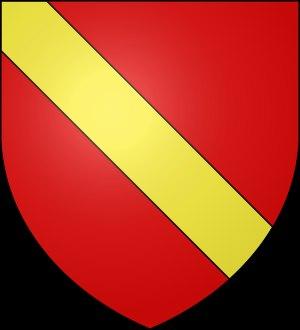
Prunay-le-Gillon est une commune française située dans le département d'Eure-et-Loir, en région Centre-Val de Loire.
Charnizay est une commune française du département d'Indre-et-Loire, en région Centre-Val de Loire.
Armand-François de Menou est un noble et militaire français né en 1627 et décédé en 1703 issu de la très ancienne famille de Menou.